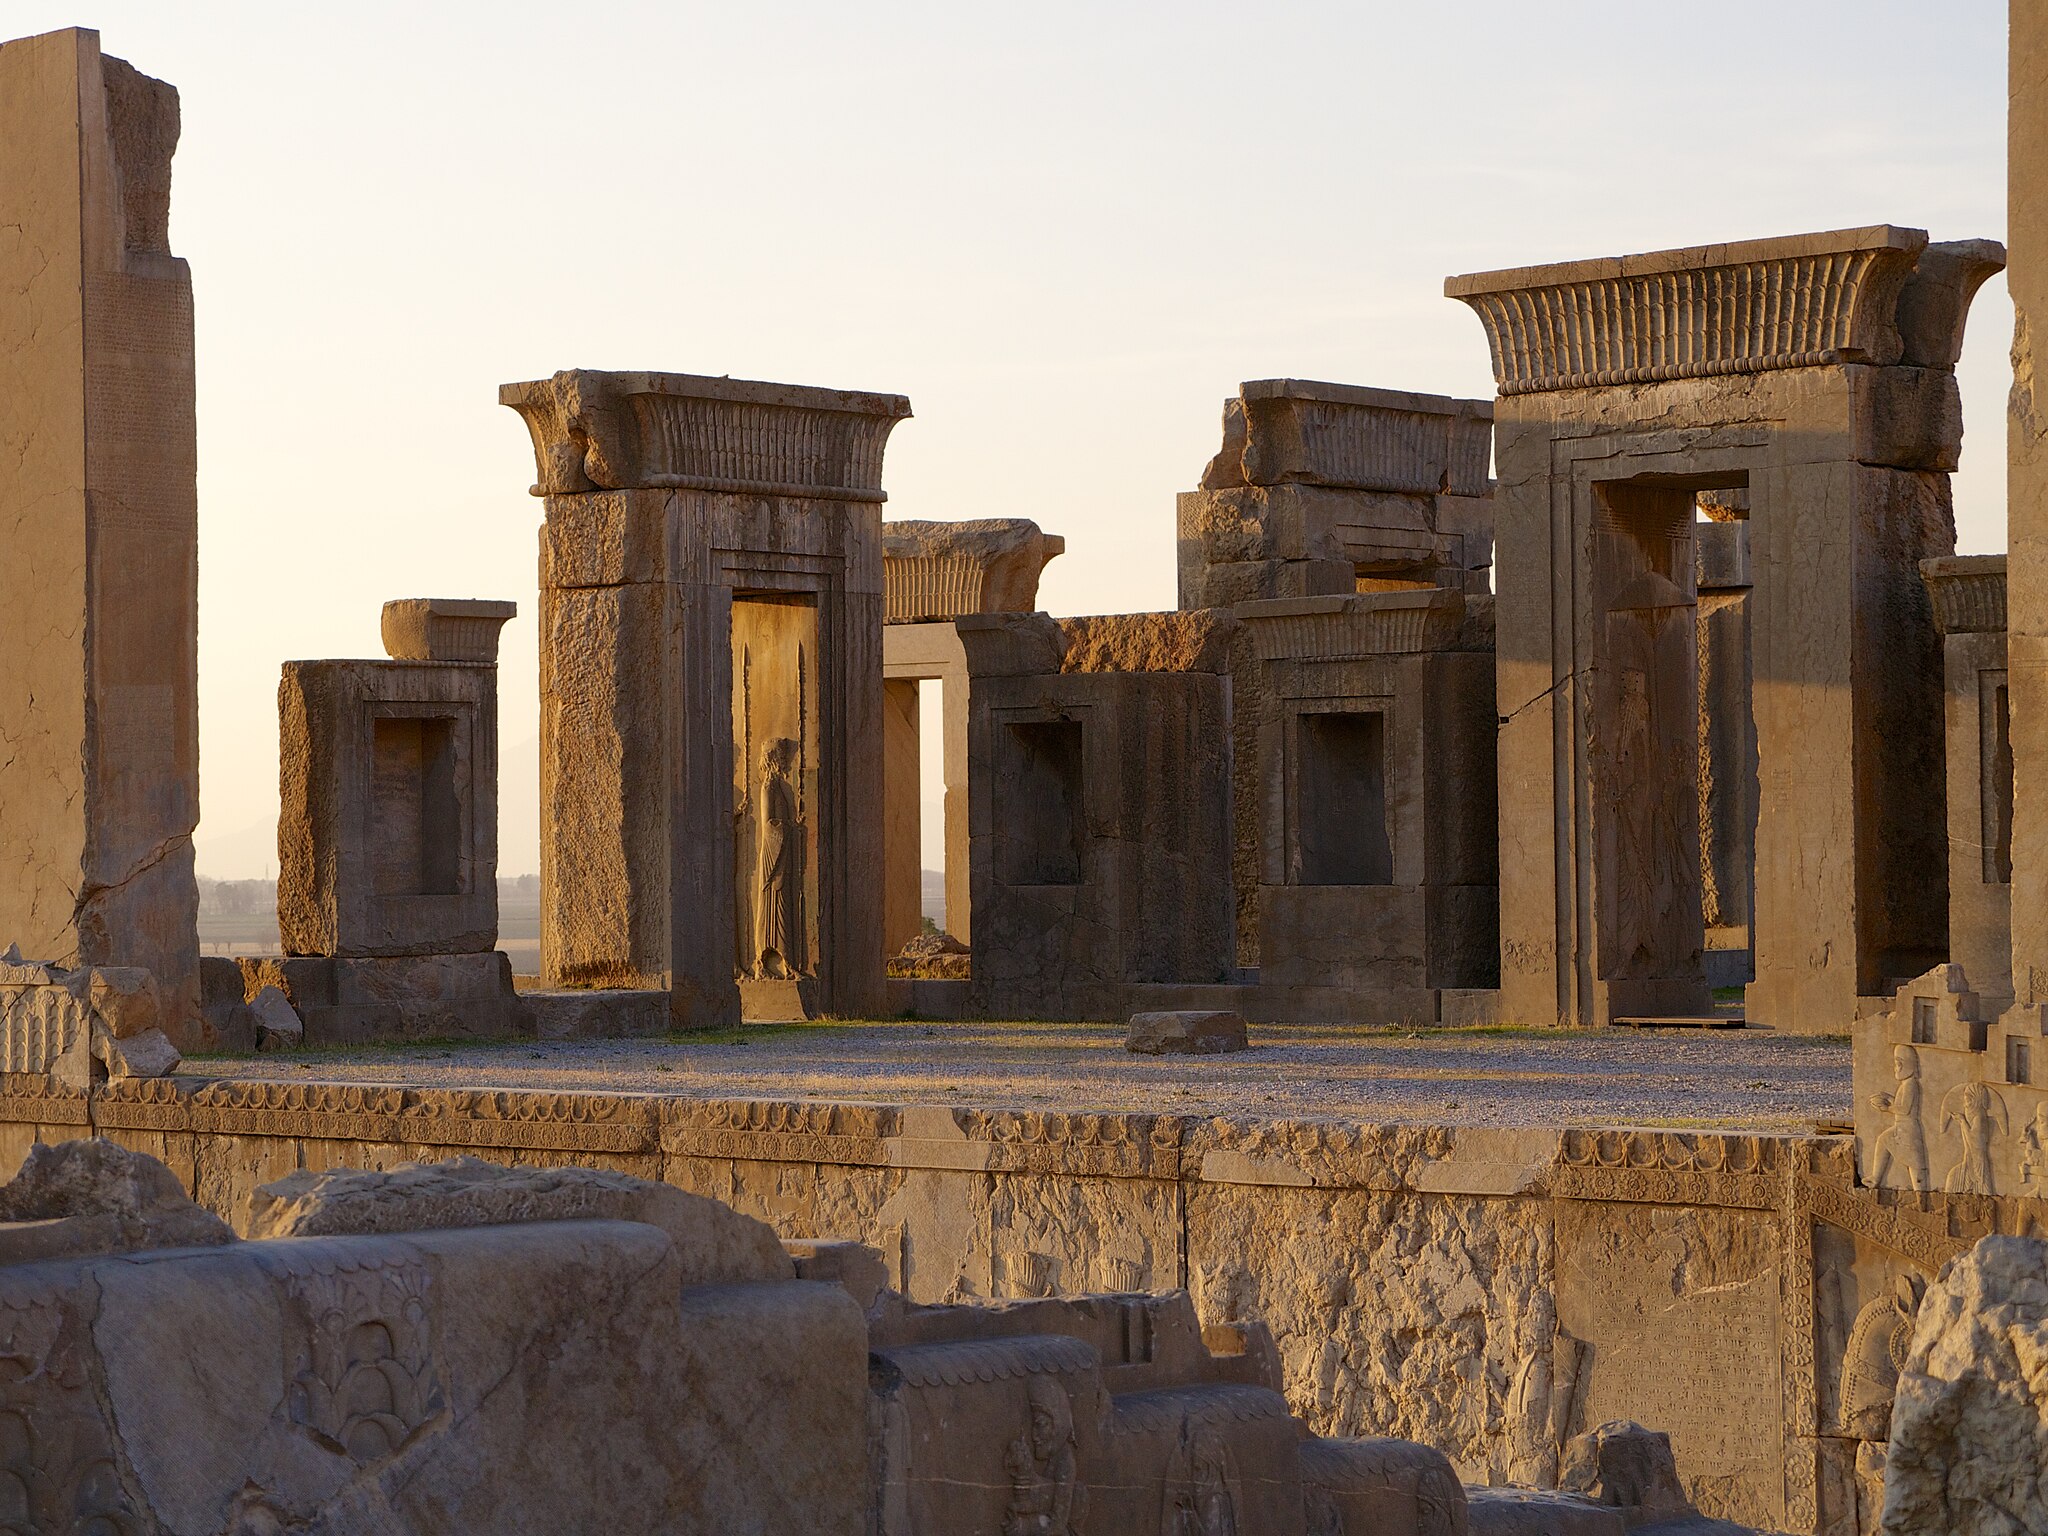
Title: 135-Persepolis (16287566345)
Description: 135-Persepolis
Date: 2015-01-06 21:14
Categories: Palace of Darius I in Persepolis, Flickr images reviewed by FlickreviewR 2, 2015 in Persepolis